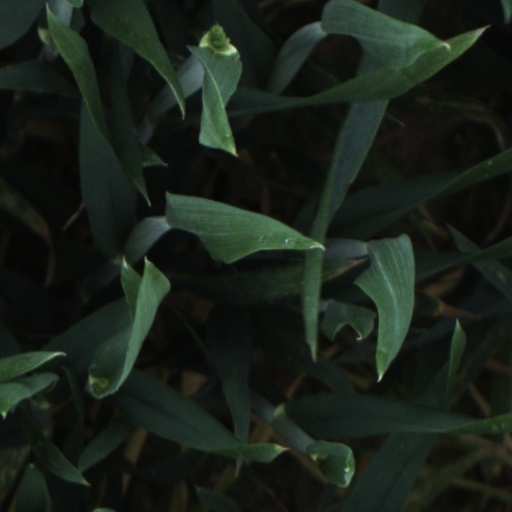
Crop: wheat